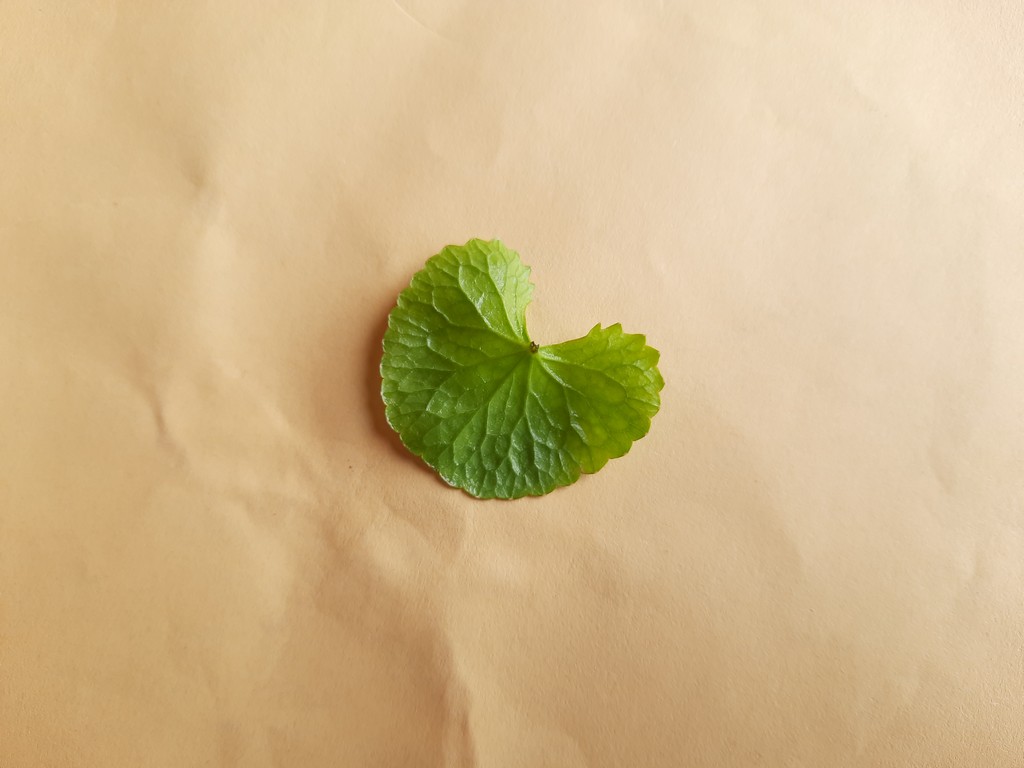
Label: Healthy